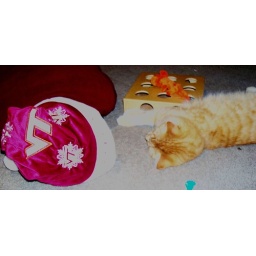
My boy and his cat communing Christmas morning during a break in the festivities.